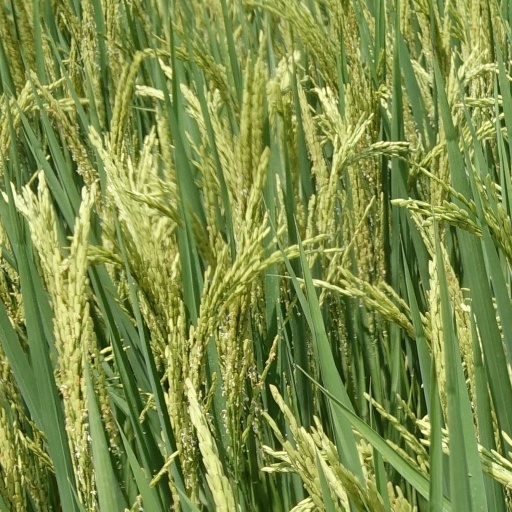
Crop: rice